Fairey Battle

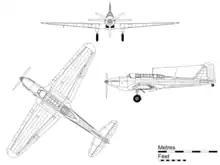
Fairey Battle 3-view drawing

While the Battle was no longer viable as a frontline combat aircraft, its benign handling characteristics meant that it was ideal for testing engines, and it was used to evaluate engines up to including the Rolls-Royce Exe, Fairey Prince (H-16) and Napier Dagger. These trials were often conducted to support the development of other aircraft, such as the Fairey Spearfish, as well as the suitability of the individual engines.